Pear Valley

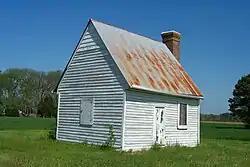
Pear Valley in Eastville, Virginia

Pear Valley is a one-room yeoman's cottage and prime example of vernacular architecture in Eastville, Virginia. The modest embellishments and its high level of preservation make it one of the most architecturally interesting examples of small, historic homes in Virginia.